Metrô (band)

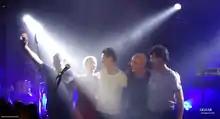
The band after their one-off performance at the La Luna Club in São Paulo, on November 8, 2014. From left to right: Dany Roland, Virginie Boutaud, Yann Laouenan, Xavier Leblanc and Alec Haiat

Metrô is a Brazilian band formed in 1978, then known as A Gota Suspensa before renaming themselves in 1984. Beginning as a progressive rock band, they later shifted to a more synth-pop-influenced direction, becoming one of the most successful groups in the then-thriving Brazilian rock/new wave scene.